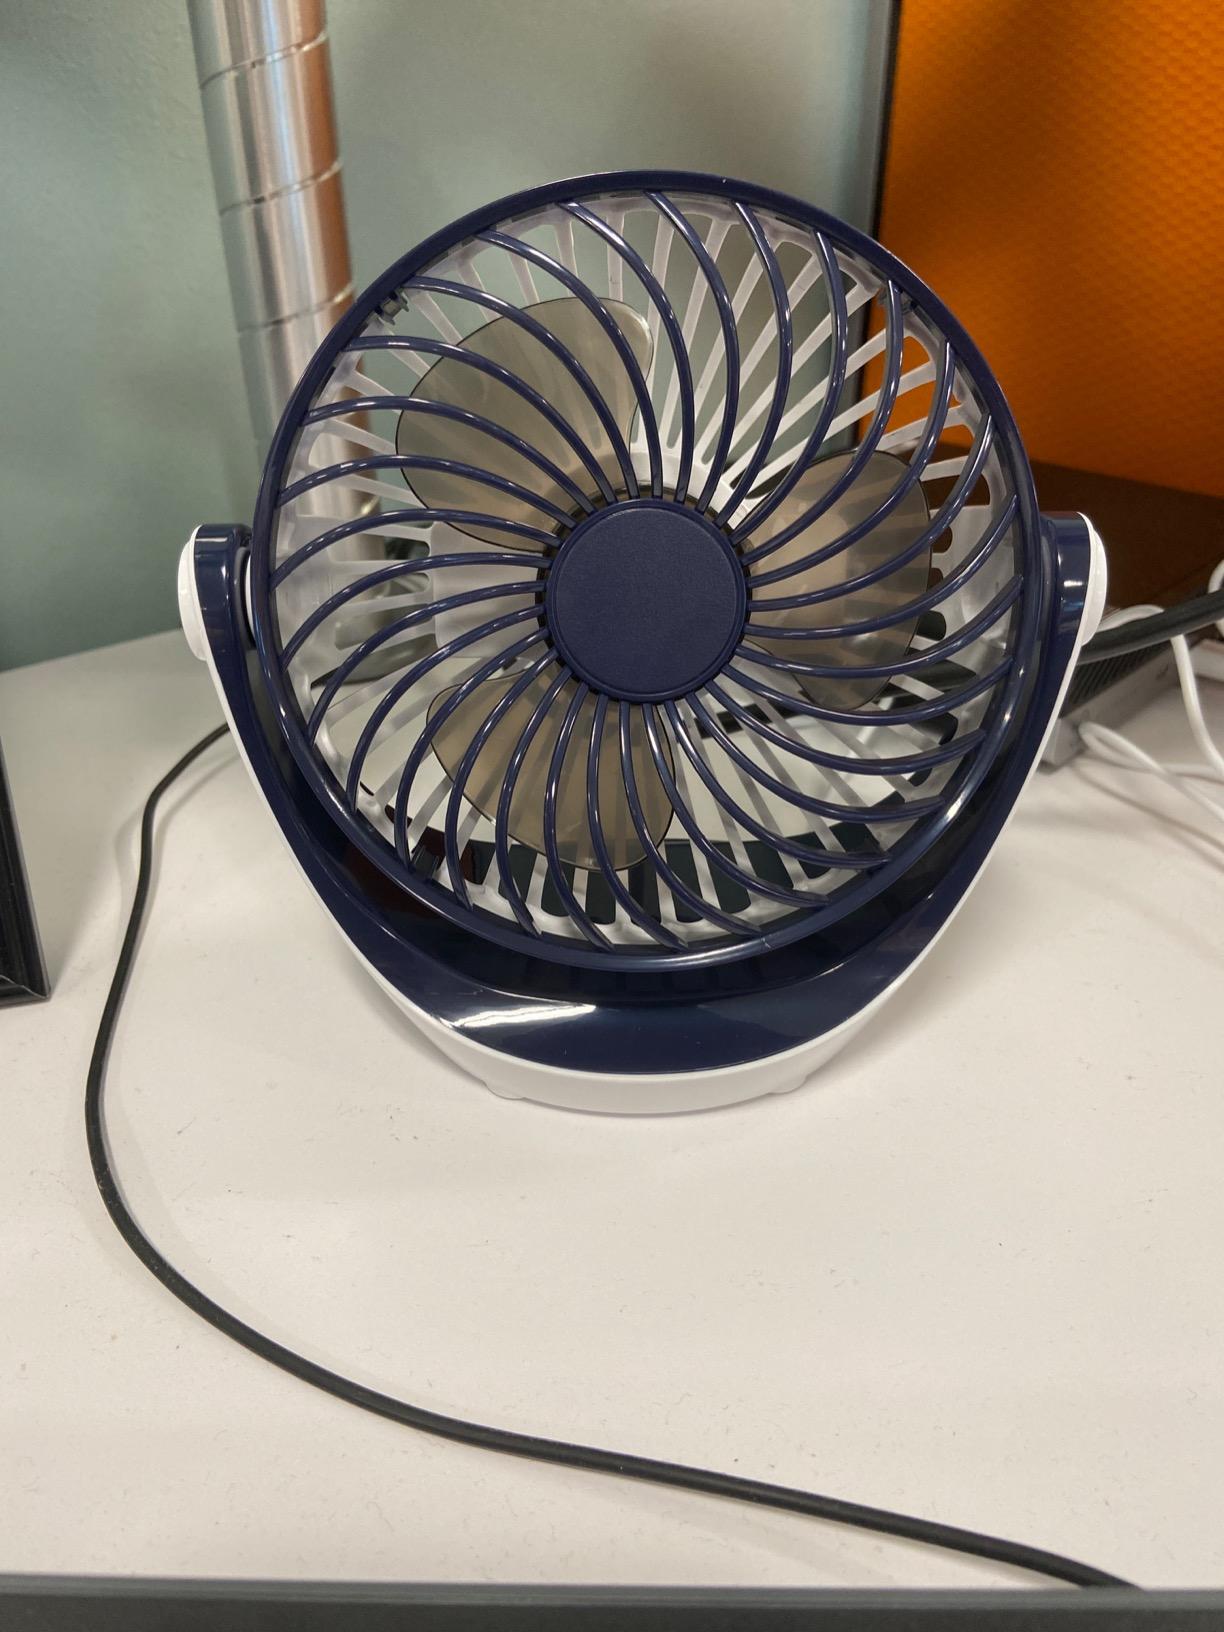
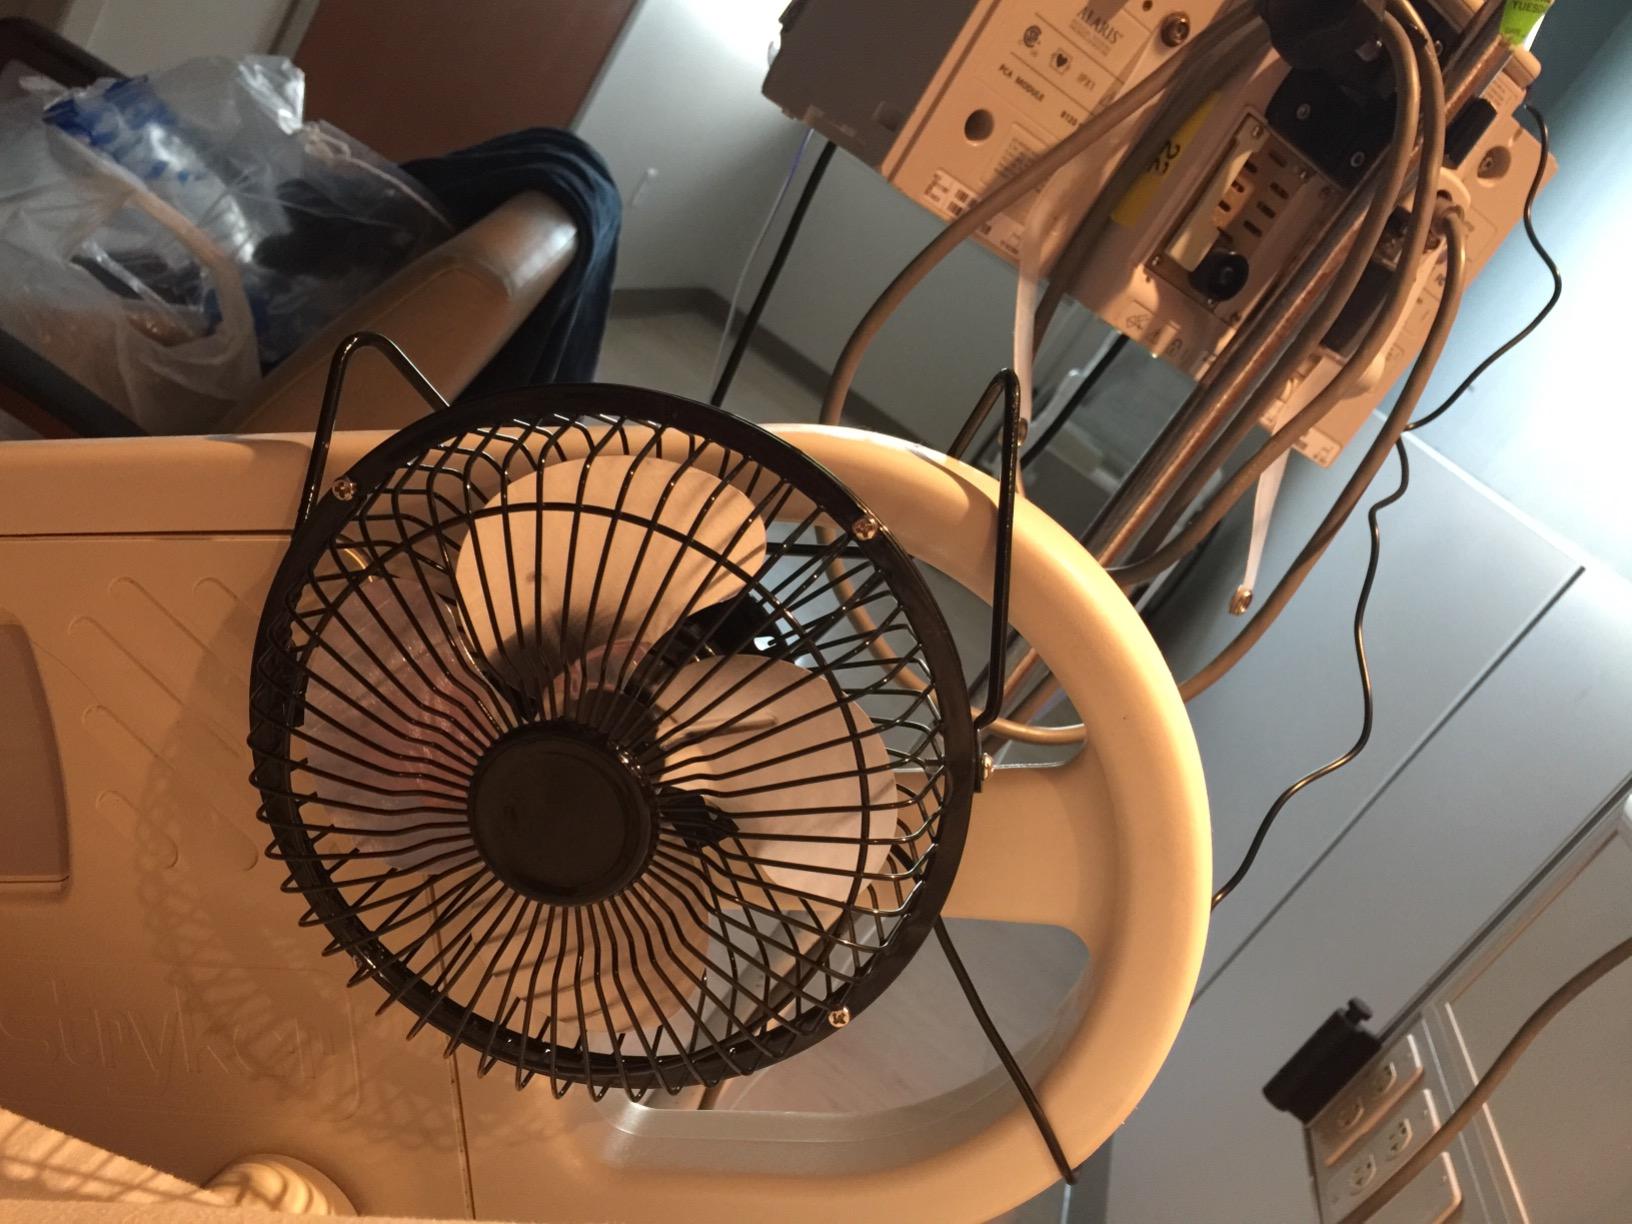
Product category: fan
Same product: no